Maritime history of the United Kingdom

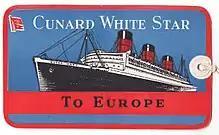
Cunard-White Star baggage tag

The "Titanic" and her sister ships "Olympic" and "Britannic" were built the White Star Line to outdo the "Mauretania" and "Lusitania" which belonged to the rival Cunard Line. "Titanic" was 269 m long and weight 45,000 tons. She was described as a luxury hotel at sea and as "unsinkable". She was fitted with a double bottom and 16 watertight compartments so that even if two were flooded she would not sink. "Titanic" departed from Southampton on 10 April 1912 on her maiden voyage to America. She called at Cherbourg and then Queenstown (now Cobh) before heading for New York City. Despite warnings of icebergs, she continued at on the night of 14 April. About midnight she hit an iceberg and five compartments started to flood. Two hours afterwards she sank. There were only enough lifeboats for half the passengers and about 1,500 people perished. In 1985 her wreck was identified by sonar 4,000 m down and explored using a remotely operated vehicle (ROV). Many objects from the wreck have been recovered.